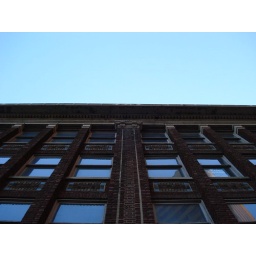
window in the sky 2